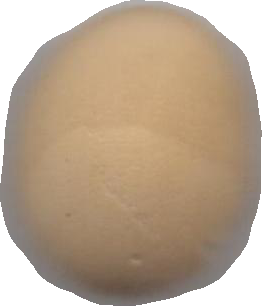
Variety: Grobogan